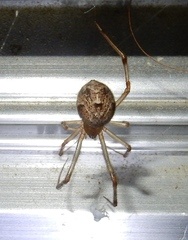
Species: Parasteatoda_tepidariorum